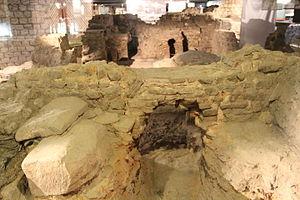
La crypte archéologique de l'île de la Cité est un musée de la Ville de Paris, situé juste sous le parvis de la cathédrale Notre-Dame, dans le quartier Notre-Dame du 4ᵉ arrondissement. Elle présente des vestiges archéologiques de l'Antiquité au XIXᵉ siècle, découverts lors des fouilles réalisées entre 1965 et 1972, avant la construction d'un parking souterrain.